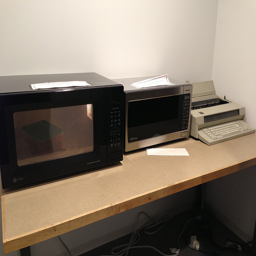
Two microwaves and a very old fashioned printer
Two microwaves and a typewriter sit on a desk.
Two microwaves and a toaster on the table close to the wall
Two microwaves sit next to an old keyboard
There are 3 electronic gadgets pressed tightly in a line to fit on the table.